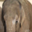
Label: elephant